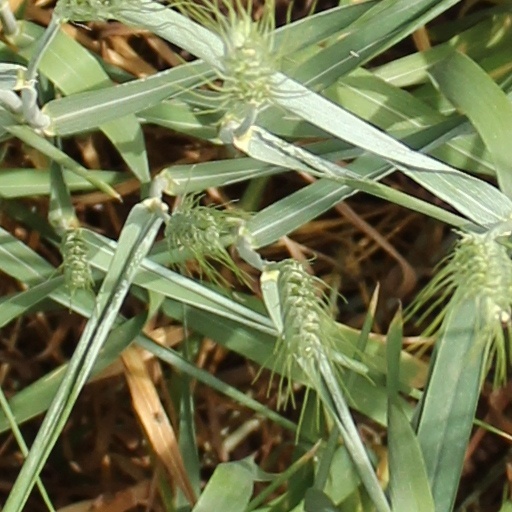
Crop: wheat